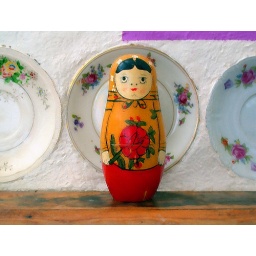
the plates behind the doll are set into the plaster above our kitchen sink